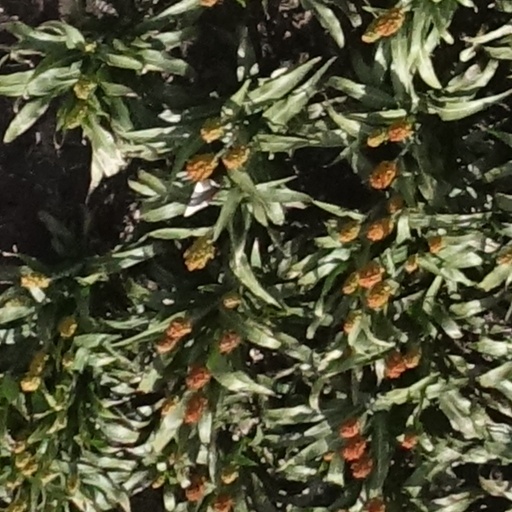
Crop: sorghum